Options (novel)

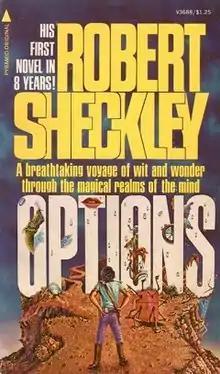
Cover of the first edition

Options is a 1975 absurdist science fiction novel by American writer Robert Sheckley, published in paperback by Pyramid Books. The first British edition appeared in 1977, and a French translation was published in 1979.